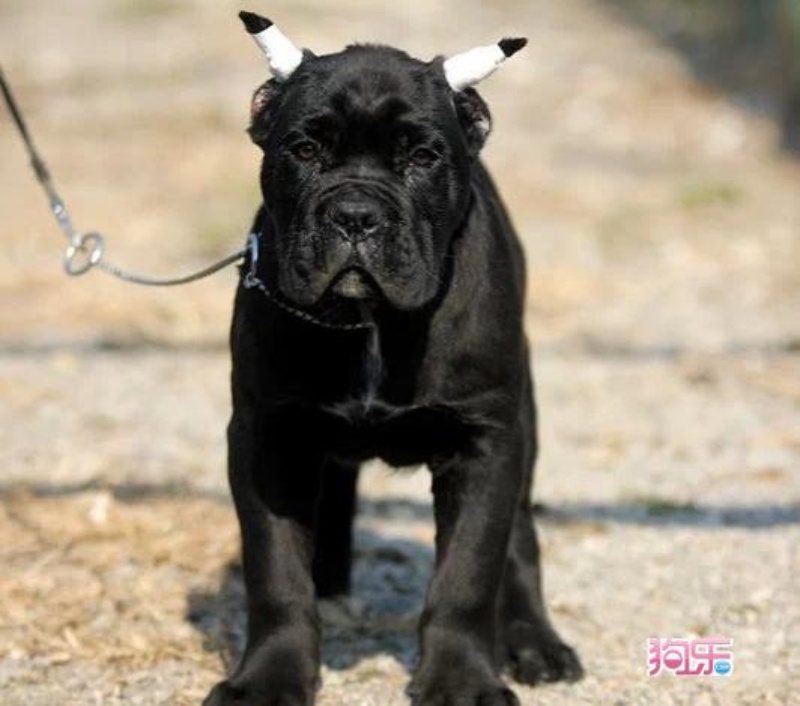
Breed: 253-n000105-Cane_Carso